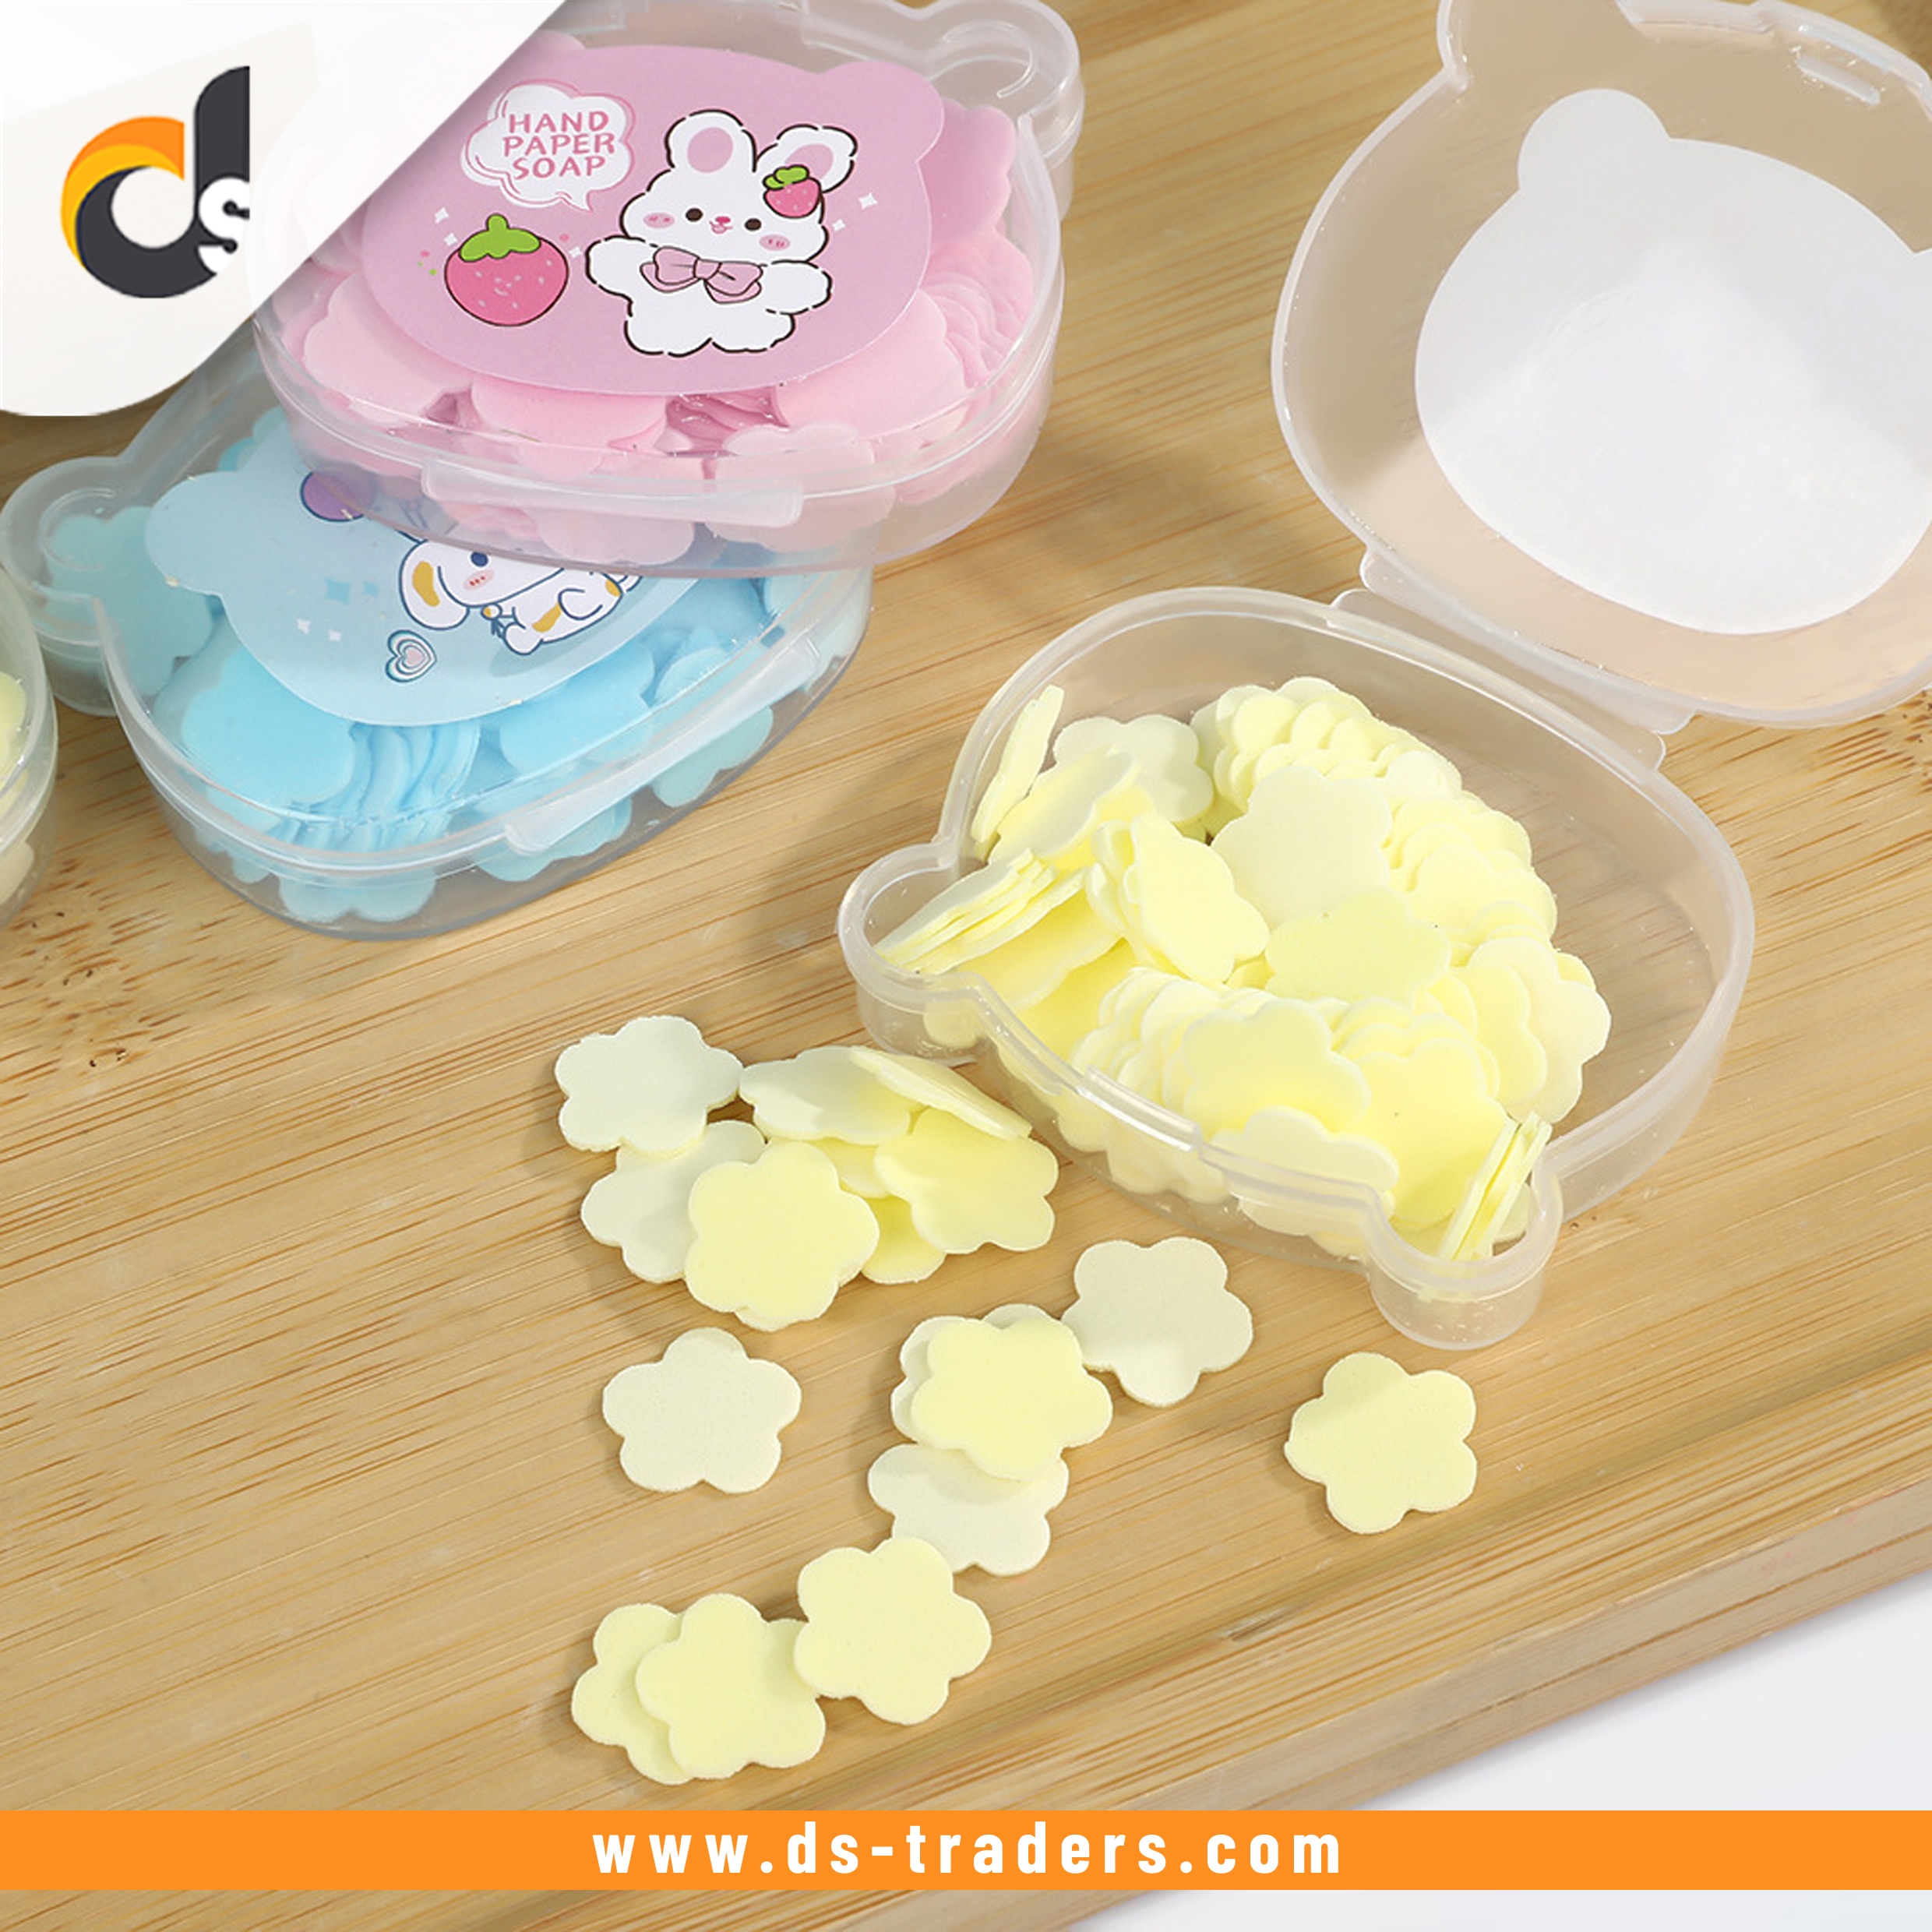
Scented Travel Paper Soap
Brand: DS Traders
1 Pcs Mini Portable Travel Paper Soap The Mini Portable Travel Paper Soap is a convenient and hygienic solution for maintaining cleanliness wherever you go. Each compact case contains thin, dissolvable soap sheets that instantly lather with water, making handwashing easy and mess-free. Designed for on-the-go use , these paper soaps are perfect for travel, camping, office, school, and outdoor adventures . The lightweight and pocket-friendly design ensures that you always have a fresh and effective cleansing solution at your fingertips. Compact & Portable: Small and lightweight, easy to carry in pockets, purses Instant Use: Simply take a sheet, add water, and lather for a rich foam. Hygienic & Disposable: Single-use sheets prevent contamination and promote Mild & Gentle Formula: Suitable for all skin types, including sensitive skin. Eco-Friendly: Reduces liquid soap wastage and minimizes plastic bottle usage. Multipurpose Use: Ideal for travel, office, camping, hiking, and public restrooms. Durable Case: Comes in a sturdy, waterproof container for easy access and protection.
Category: Health & Beauty > Personal Care > Cosmetics > Bath & Body > Powdered Hand Soap